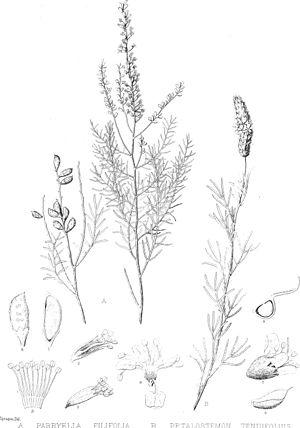
Parryella filifolia est une espèce de plantes dicotylédones de la famille des Fabaceae, sous-famille des Faboideae, originaire d'Amérique du Nord. C'est l'unique espèce acceptée du genre Parryella.